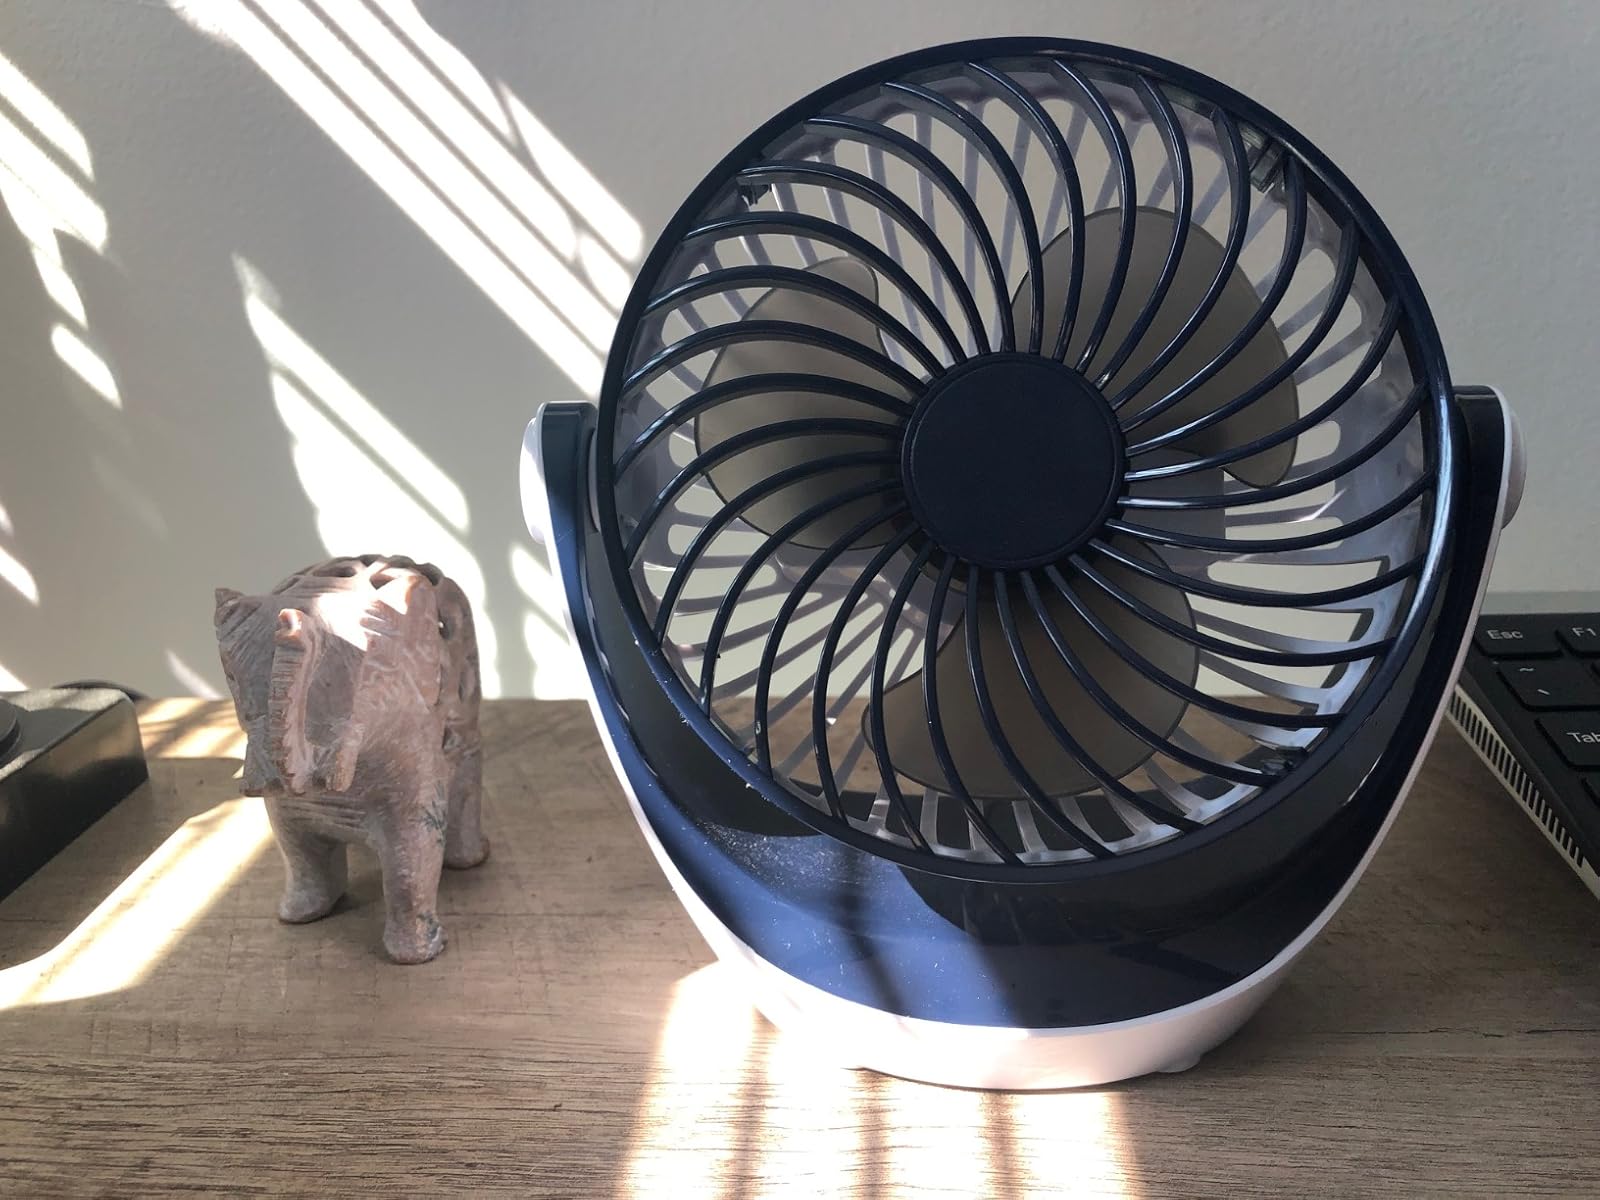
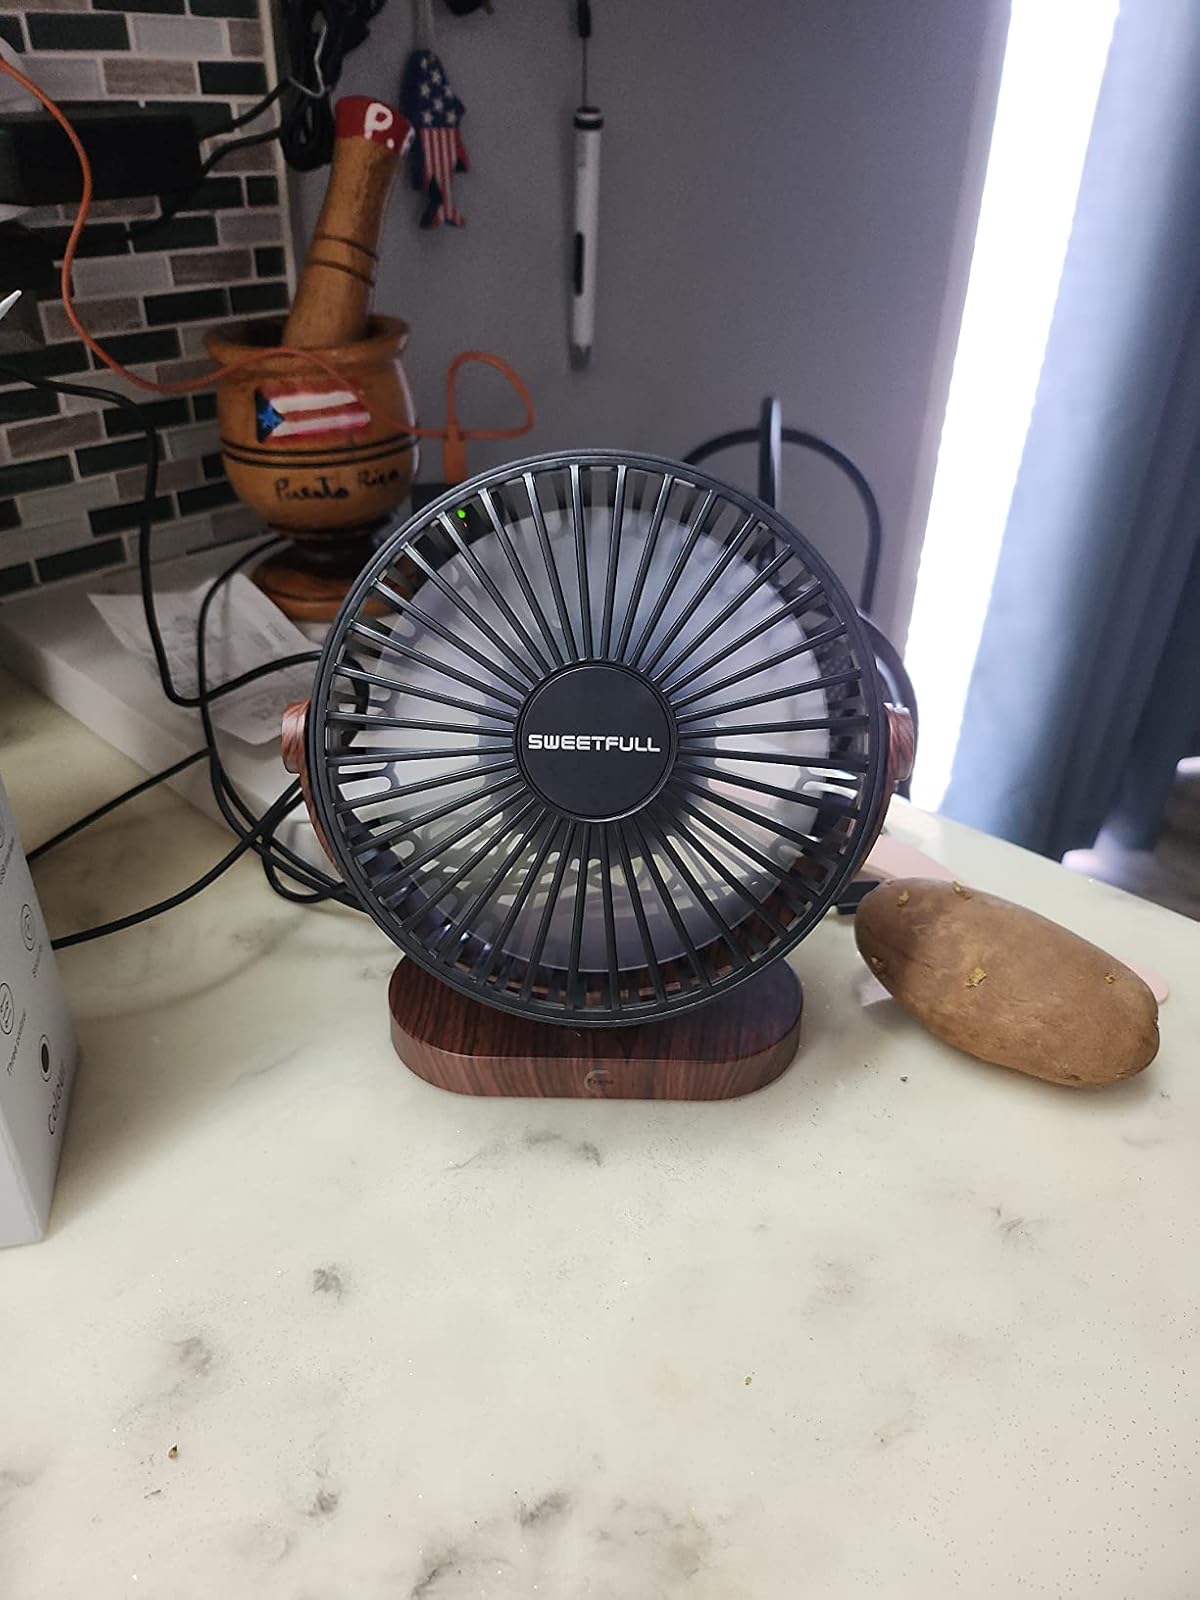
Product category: fan
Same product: no